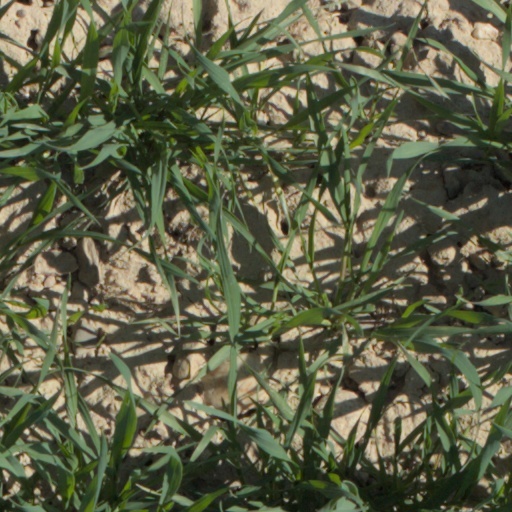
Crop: wheat